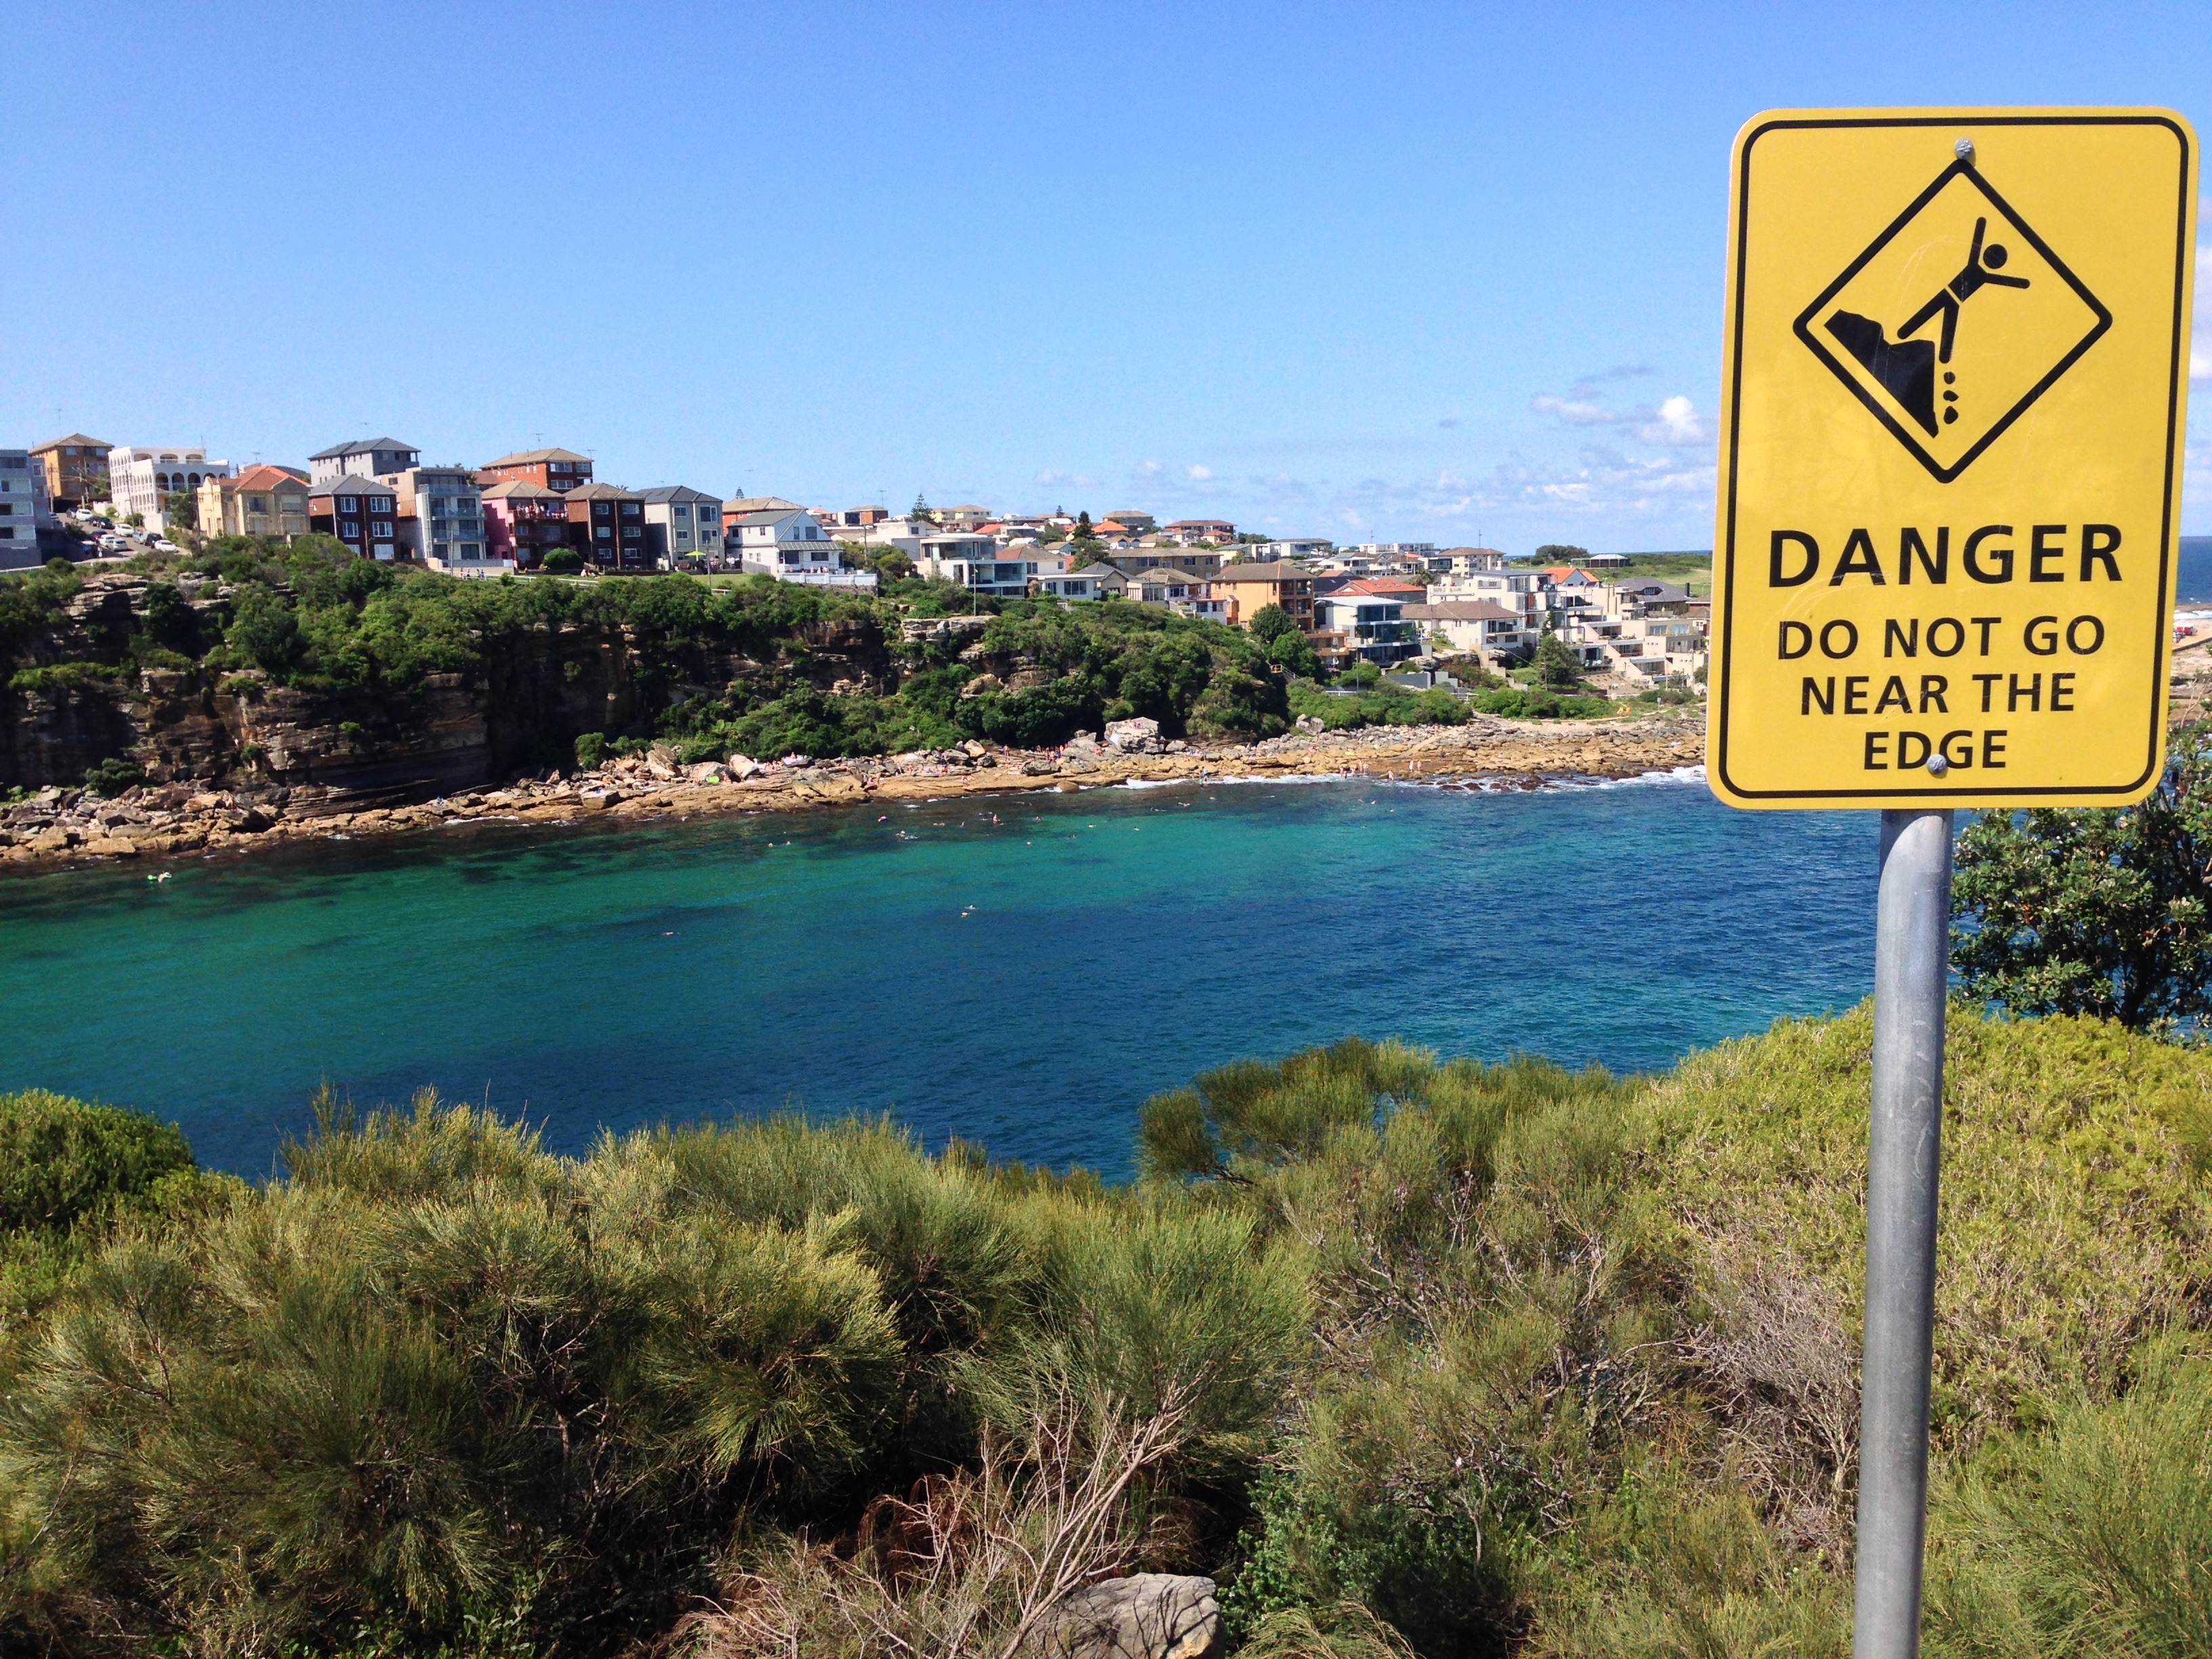
sea, coast, bay